Guiana Amazonian Park

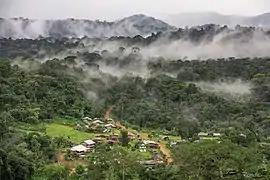
Village of Saül, the main entry point for tourists

Part of the National Parks of France, tourists can access the park. The park includes more than 130 km of trails with different levels of accessibility. Near the village of Saül there are 45 km of signposted trails designed for tourists. Five trails have been designed for visitors with reduced mobility as part of France's "Amazon for All" program. Other hiking and tourist opportunities exist including trails leading up to Mont Galbao, the inselberg Susu Bella, or Gobaya Soula falls.